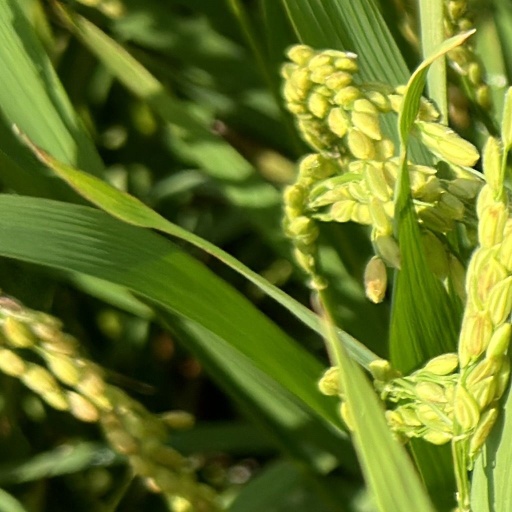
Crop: rice